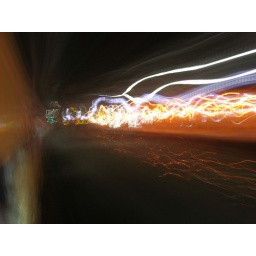
Local train art. This one's hanging out of the door in a Borivili Fast